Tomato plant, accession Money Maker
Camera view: vertical (180 deg); turntable rotation: 240 degrees
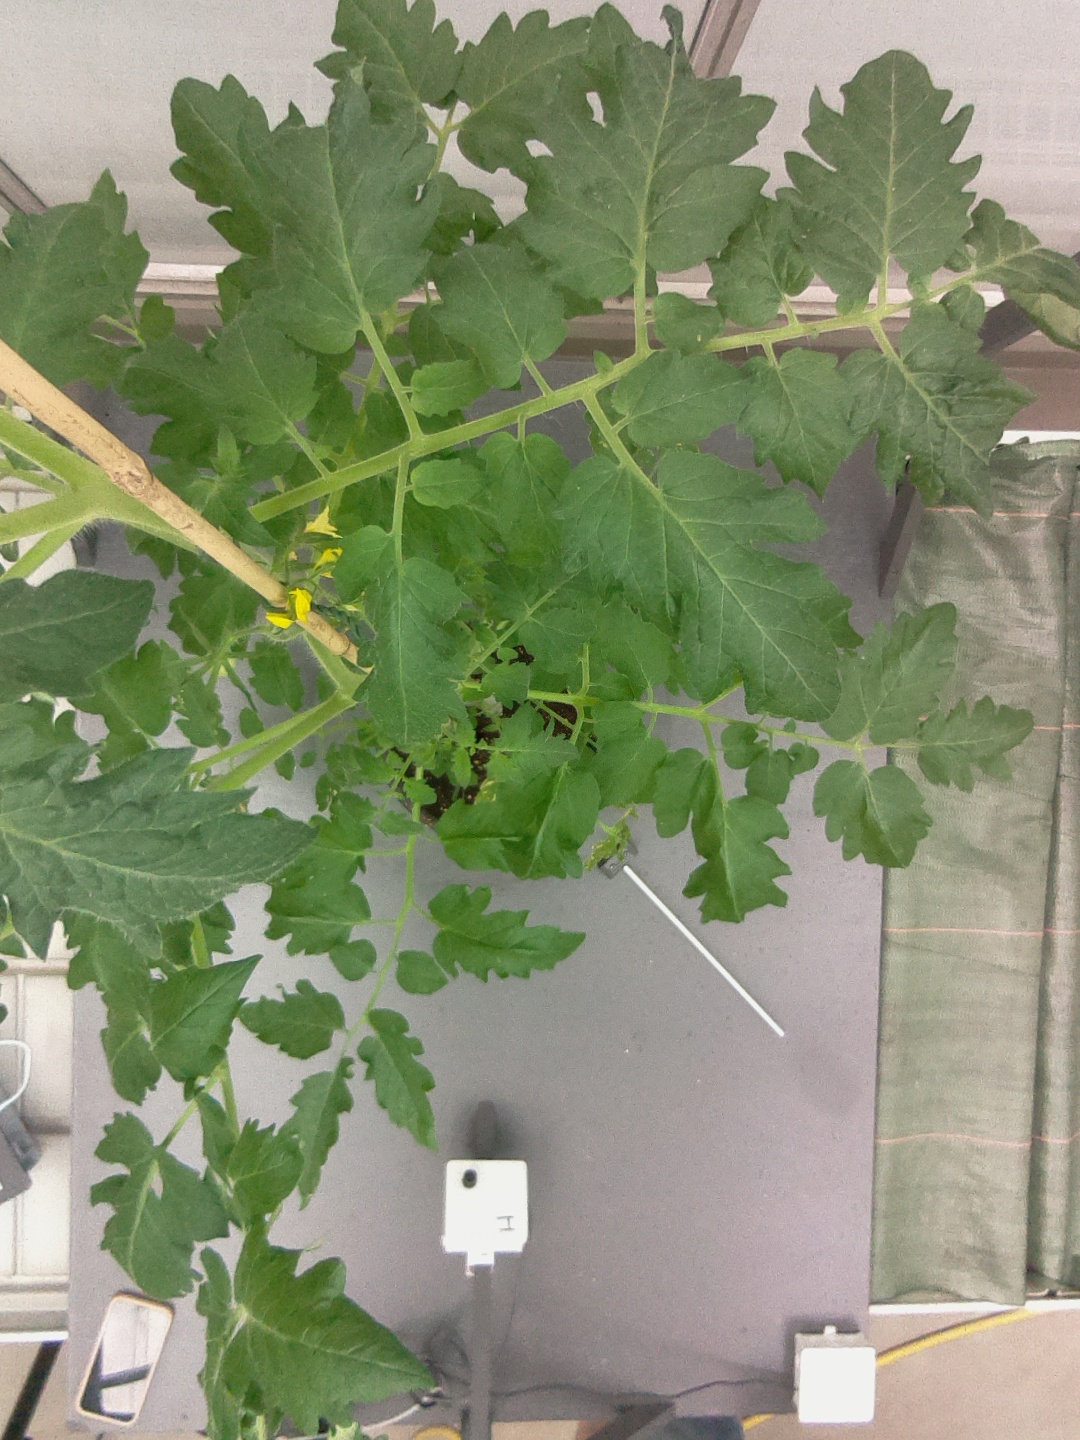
BBCH growth stage 71: 10%-20% of final fruit size